Louis McLane (expressman)

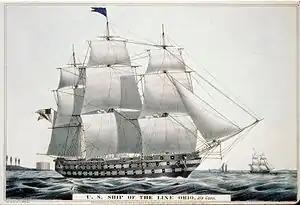
Currier and Ives engraving of the USS "Ohio", where McLean served aboard from 1838 to 1840

In 1835, at just sixteen years old, he left his classes at Newark College when he was appointed a midshipman in the U.S. Navy, serving aboard the USS "Ohio" from 1838 to 1840. McLean submitted his resignation of his commission as a Lieutenant on January 20, 1850, to the Secretary of the Navy. Secretary William Ballard Preston accepted his resignation on January 21, 1850.